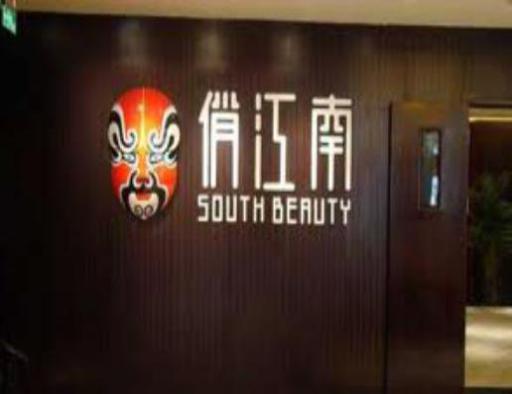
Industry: Others